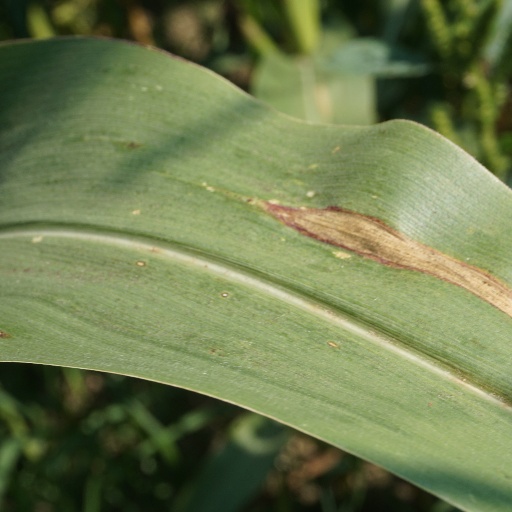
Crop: maize; corn